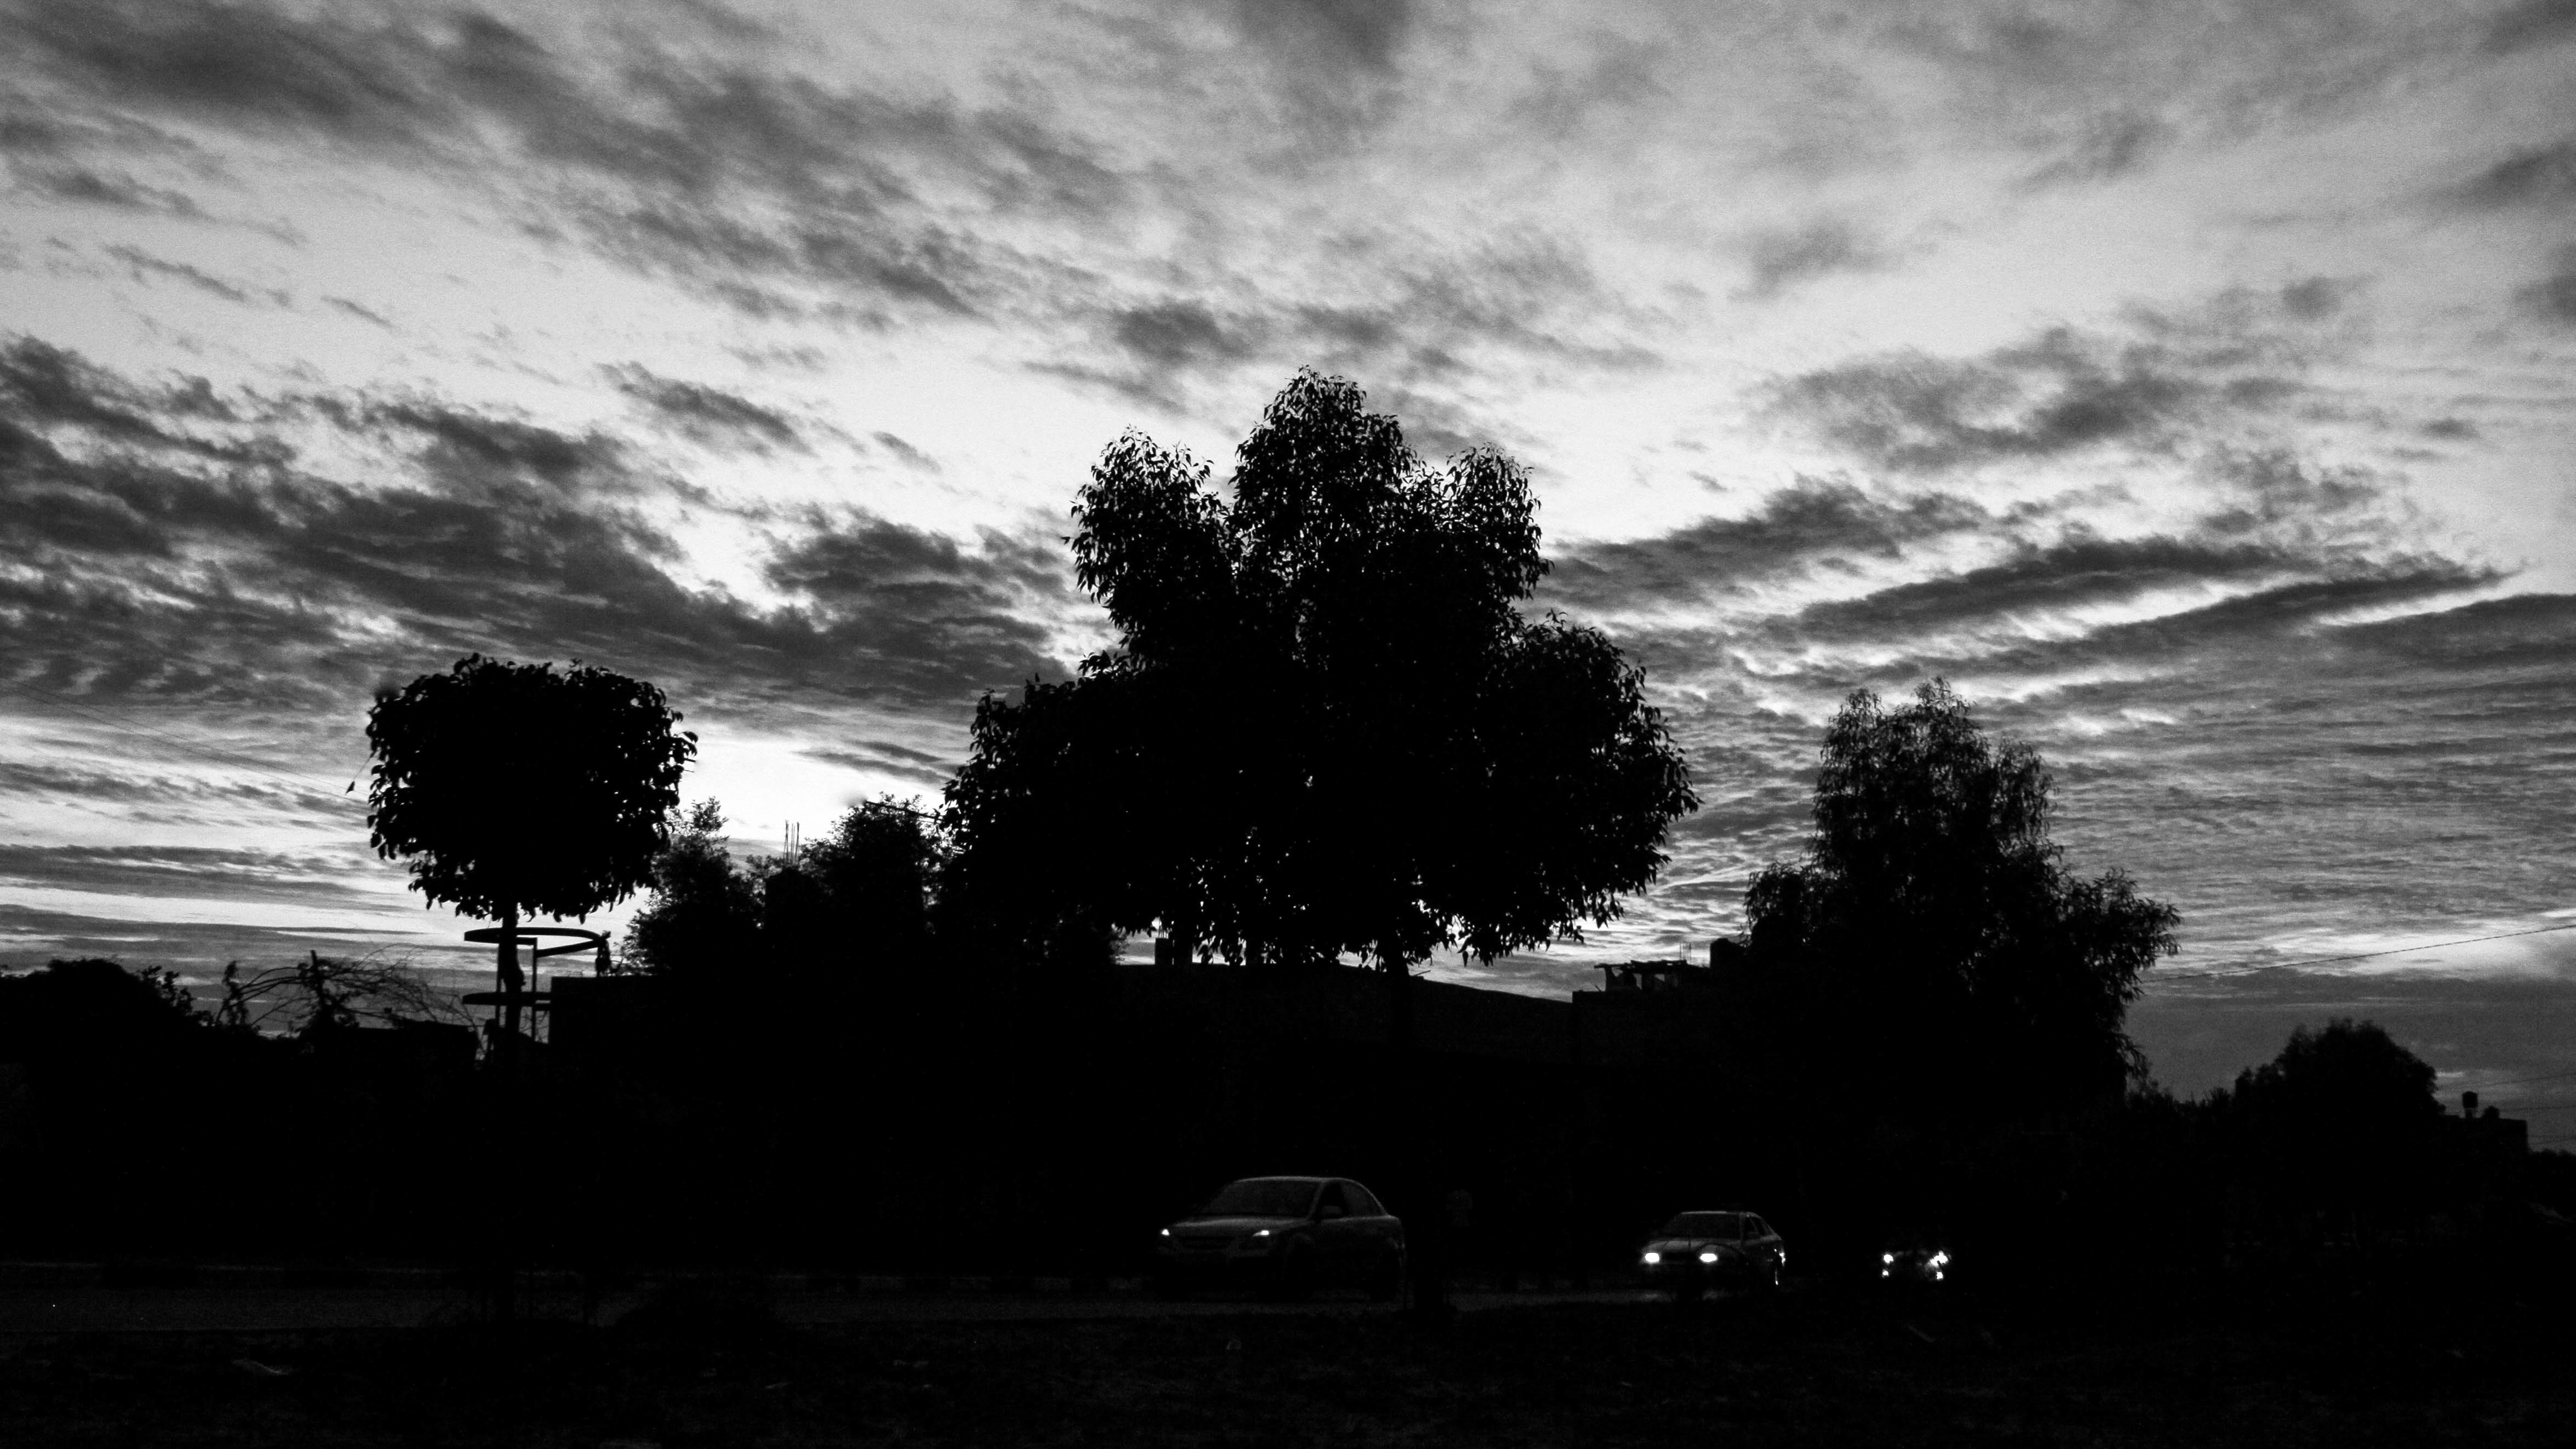
tree, horizon, silhouette, cloud, black and white, sky, white, photography, sunlight, morning, dawn, atmosphere, dusk, evening, darkness, black, monochrome, meteorological phenomenon, monochrome photography, atmospheric phenomenon